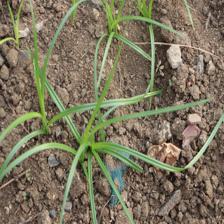
Label: Grass